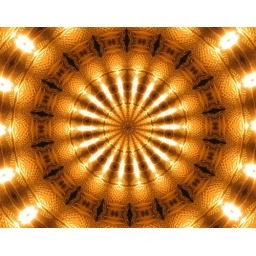
candles in crystal glasses